Reial Acadèmia Catalana de Belles Arts de Sant Jordi

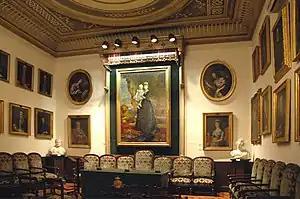
Hall of the Academy, in the second floor of the Llotja de Mar, Barcelona

The Reial Acadèmia Catalana de Belles Arts de Sant Jordi is a Catalan art school located in Barcelona. The president is the architect Jordi Bonet i Armengol.